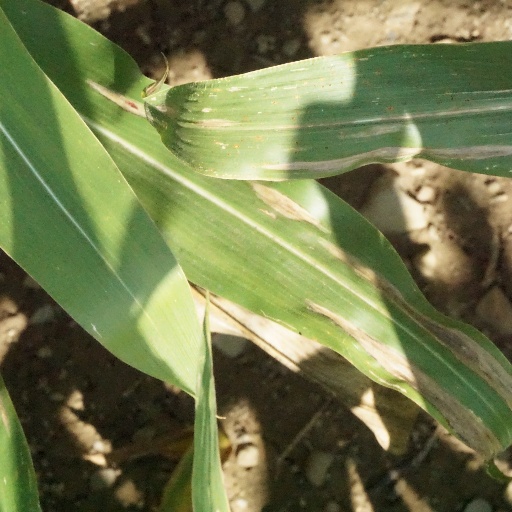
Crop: maize; corn